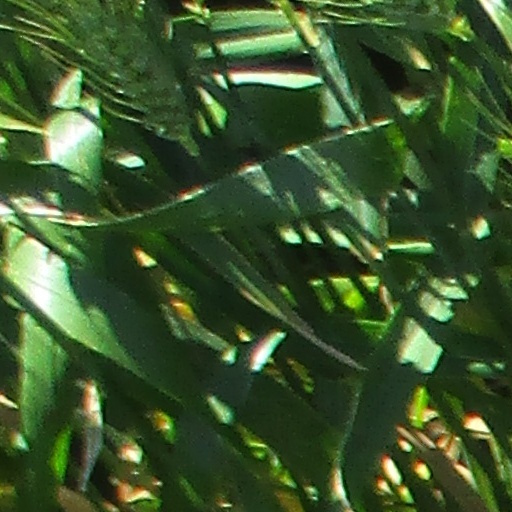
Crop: wheat